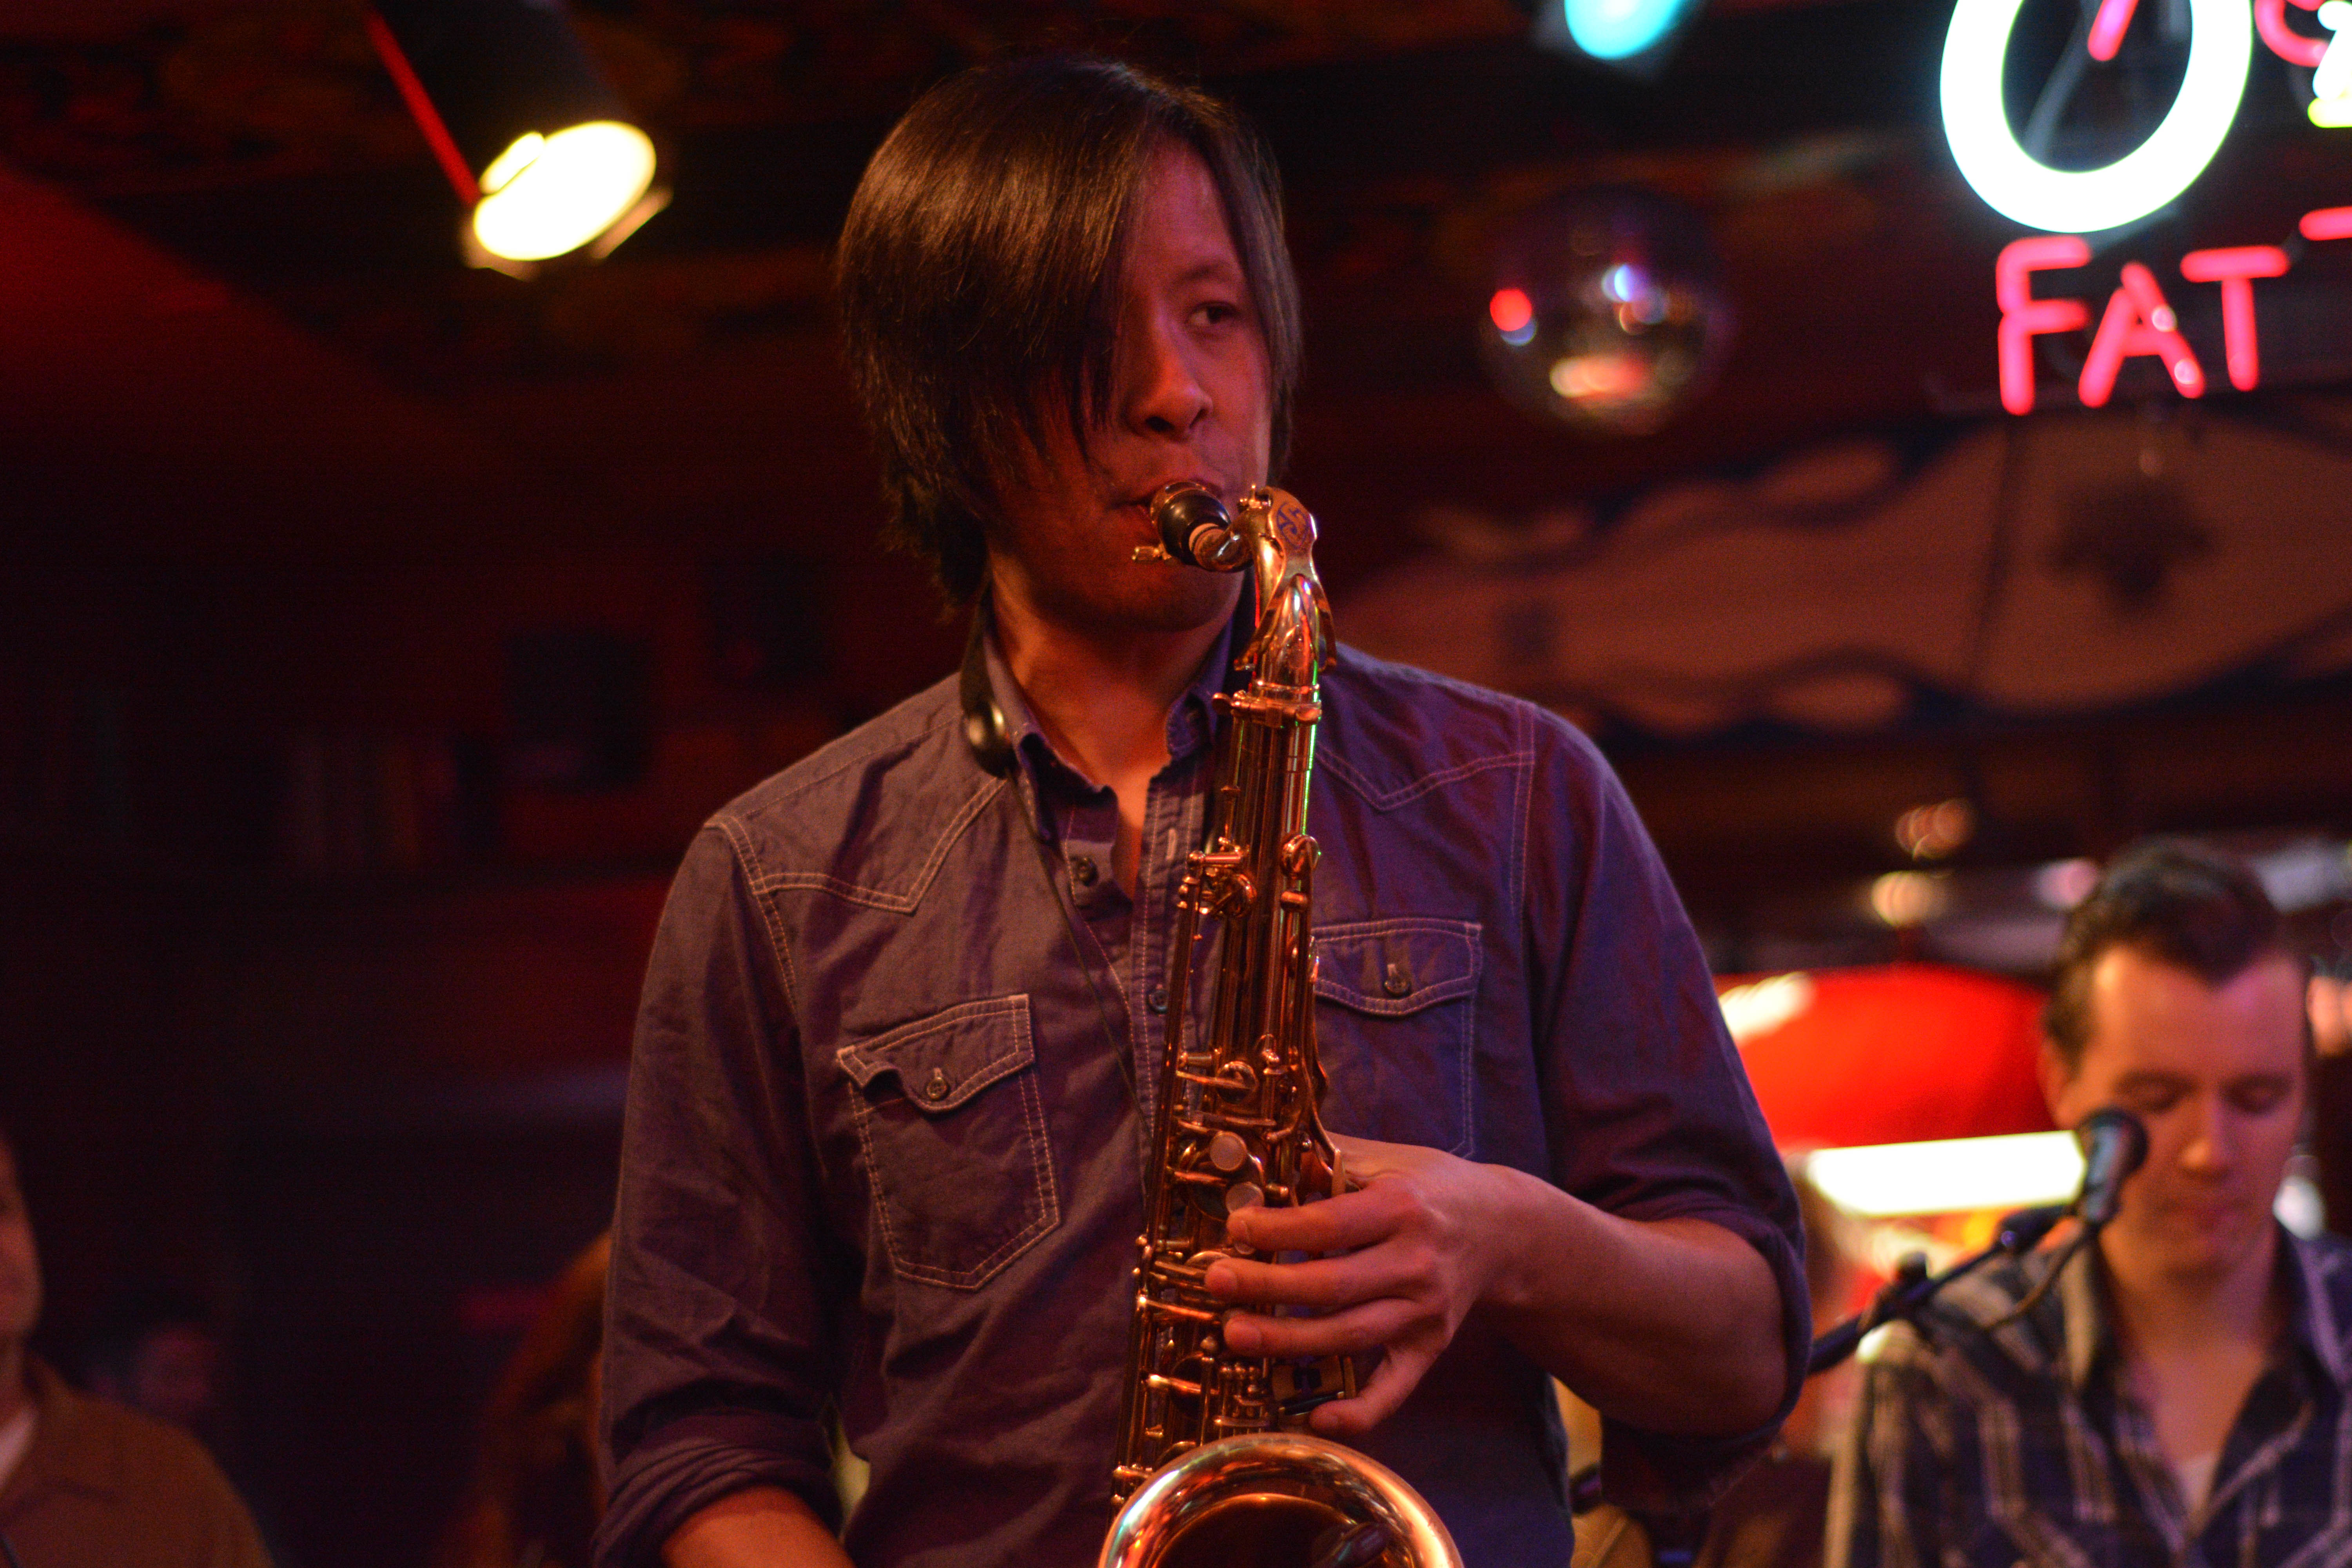
music, concert, audience, musician, stage, jazz, performance, singing, guitarist, entertainment, performing arts, singer songwriter, musical ensemble